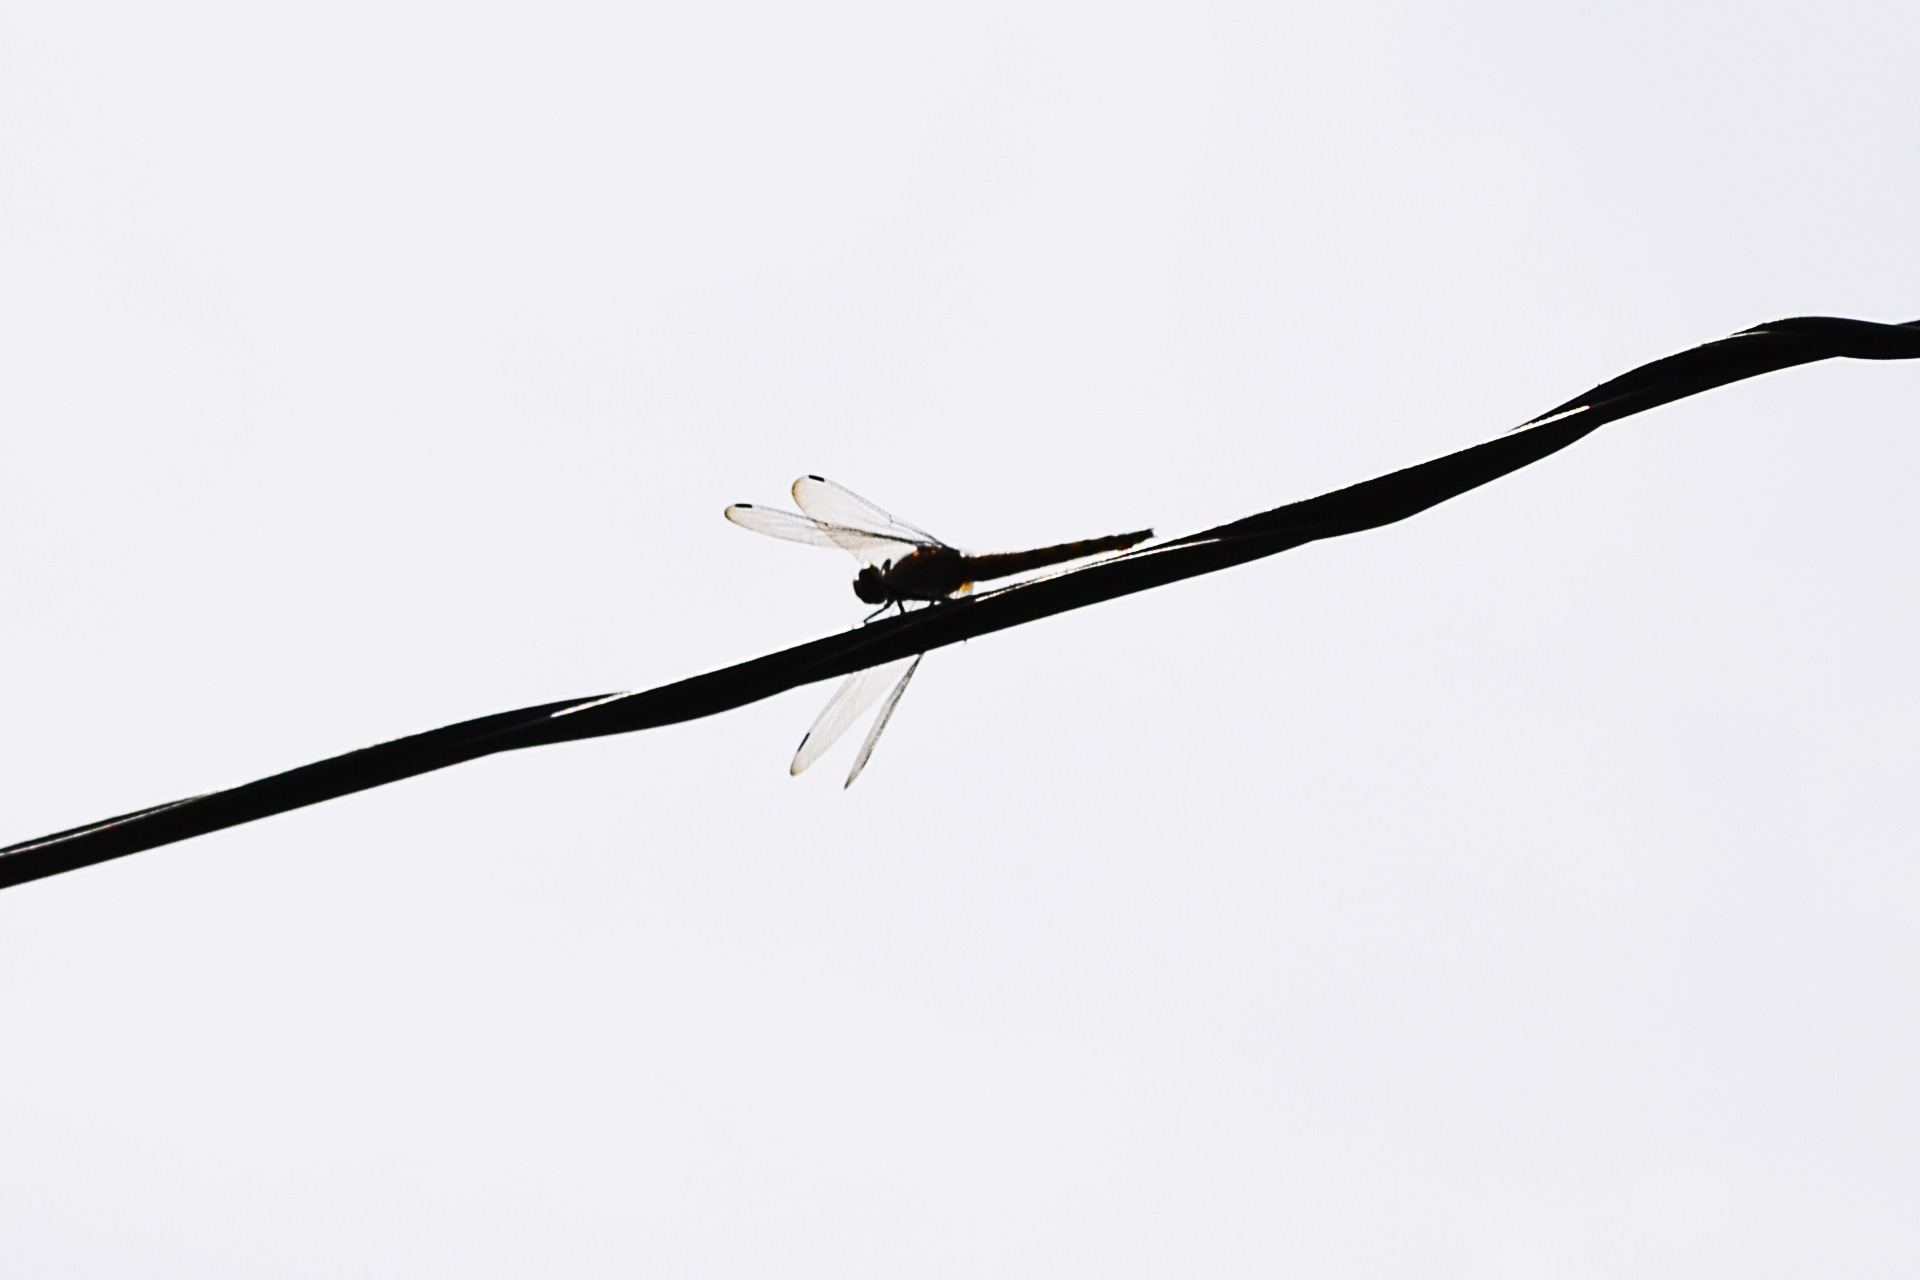
wing, sky, fly, wire, line, toy, wings, dragonfly, sri lanka, ceylon, bicycle frame, inset, mawanella